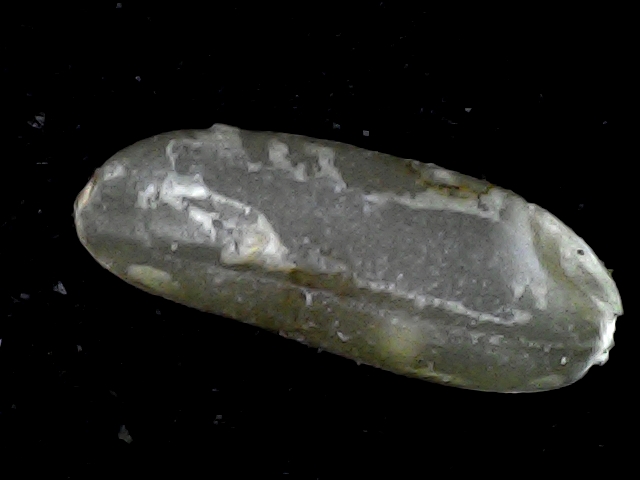
Rice variety: BD72